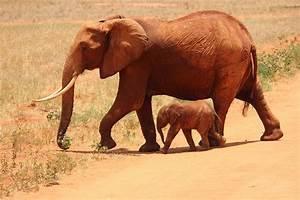
elephant